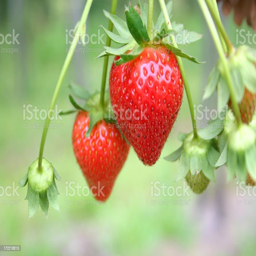
ripe red strawberries on the vine royalty - free